June Bride

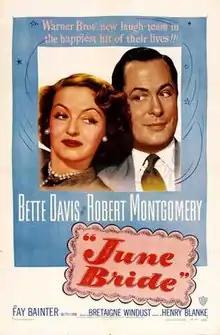
Theatrical release poster

June Bride is a 1948 American comedy film directed by Bretaigne Windust. The screenplay, which was based on the unproduced play "Feature for June" by Eileen Tighe and Graeme Lorimer, was nominated for the Writers Guild of America Award for Best Written American Comedy. The film starred Bette Davis and Robert Montgomery. The Warner Bros. release marked the screen debut of Debbie Reynolds, although her appearance was uncredited.